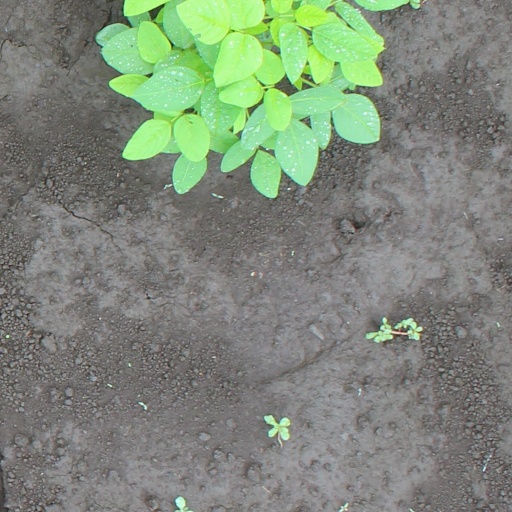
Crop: soybean